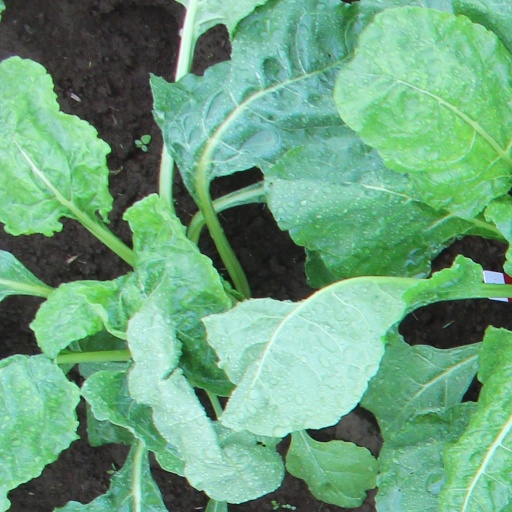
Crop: sugar beet